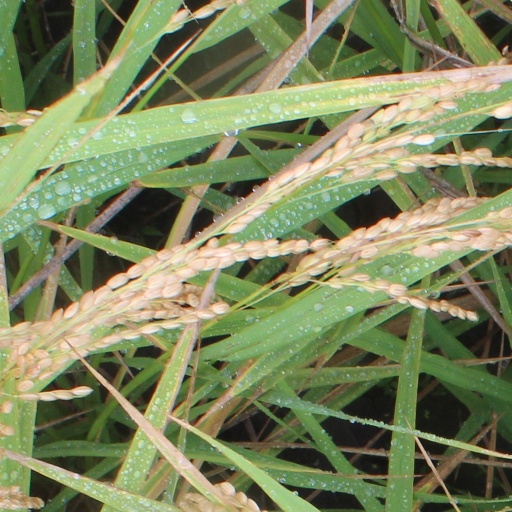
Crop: rice